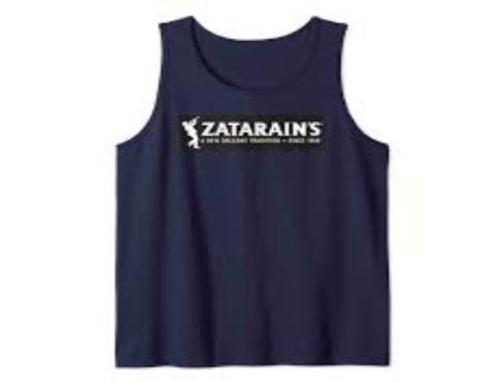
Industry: Food